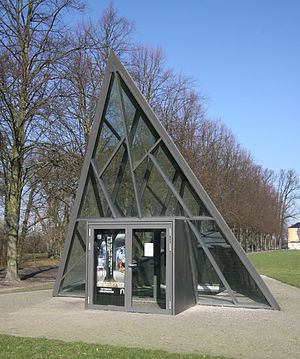
Cisternerne
Indgangen til museet
Cisternerne er Københavns vandforsynings tidligere højdebeholdere under Valby Bakke, i Søndermarken over for Frederiksberg Slot. I dag er Cisternerne en del af Frederiksbergmuseerne. Nedgangen er markeret ved to glaspyramider.